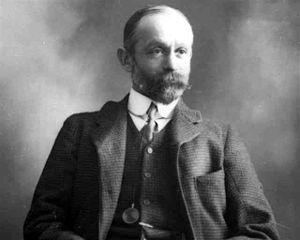
George Herbert Strutt, est un propriétaire de moulin à coton et philanthrope de Makeney et Belper dans le Derbyshire. Strutt devint High Sheriff du Derbyshire. C'est un descendant de Jedediah Strutt. Les Strutt se sont enrichis et ont enrichi l'Angleterre, grâce à leurs affaires dans le coton. Strutt acheta la propriété écossaise Glensanda où son fils disparut et dont le squelette vêtu fut retrouvé cinq ans plus tard.